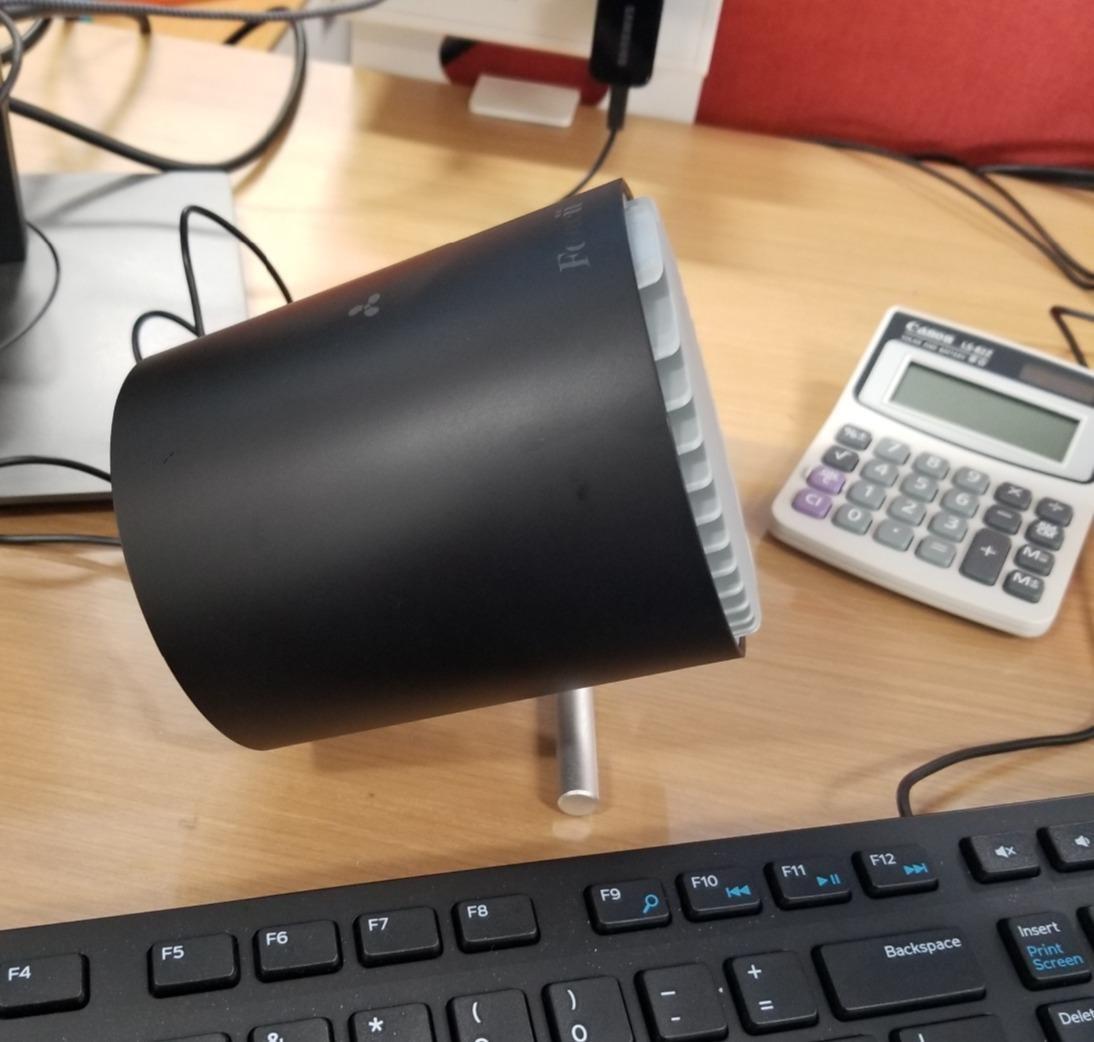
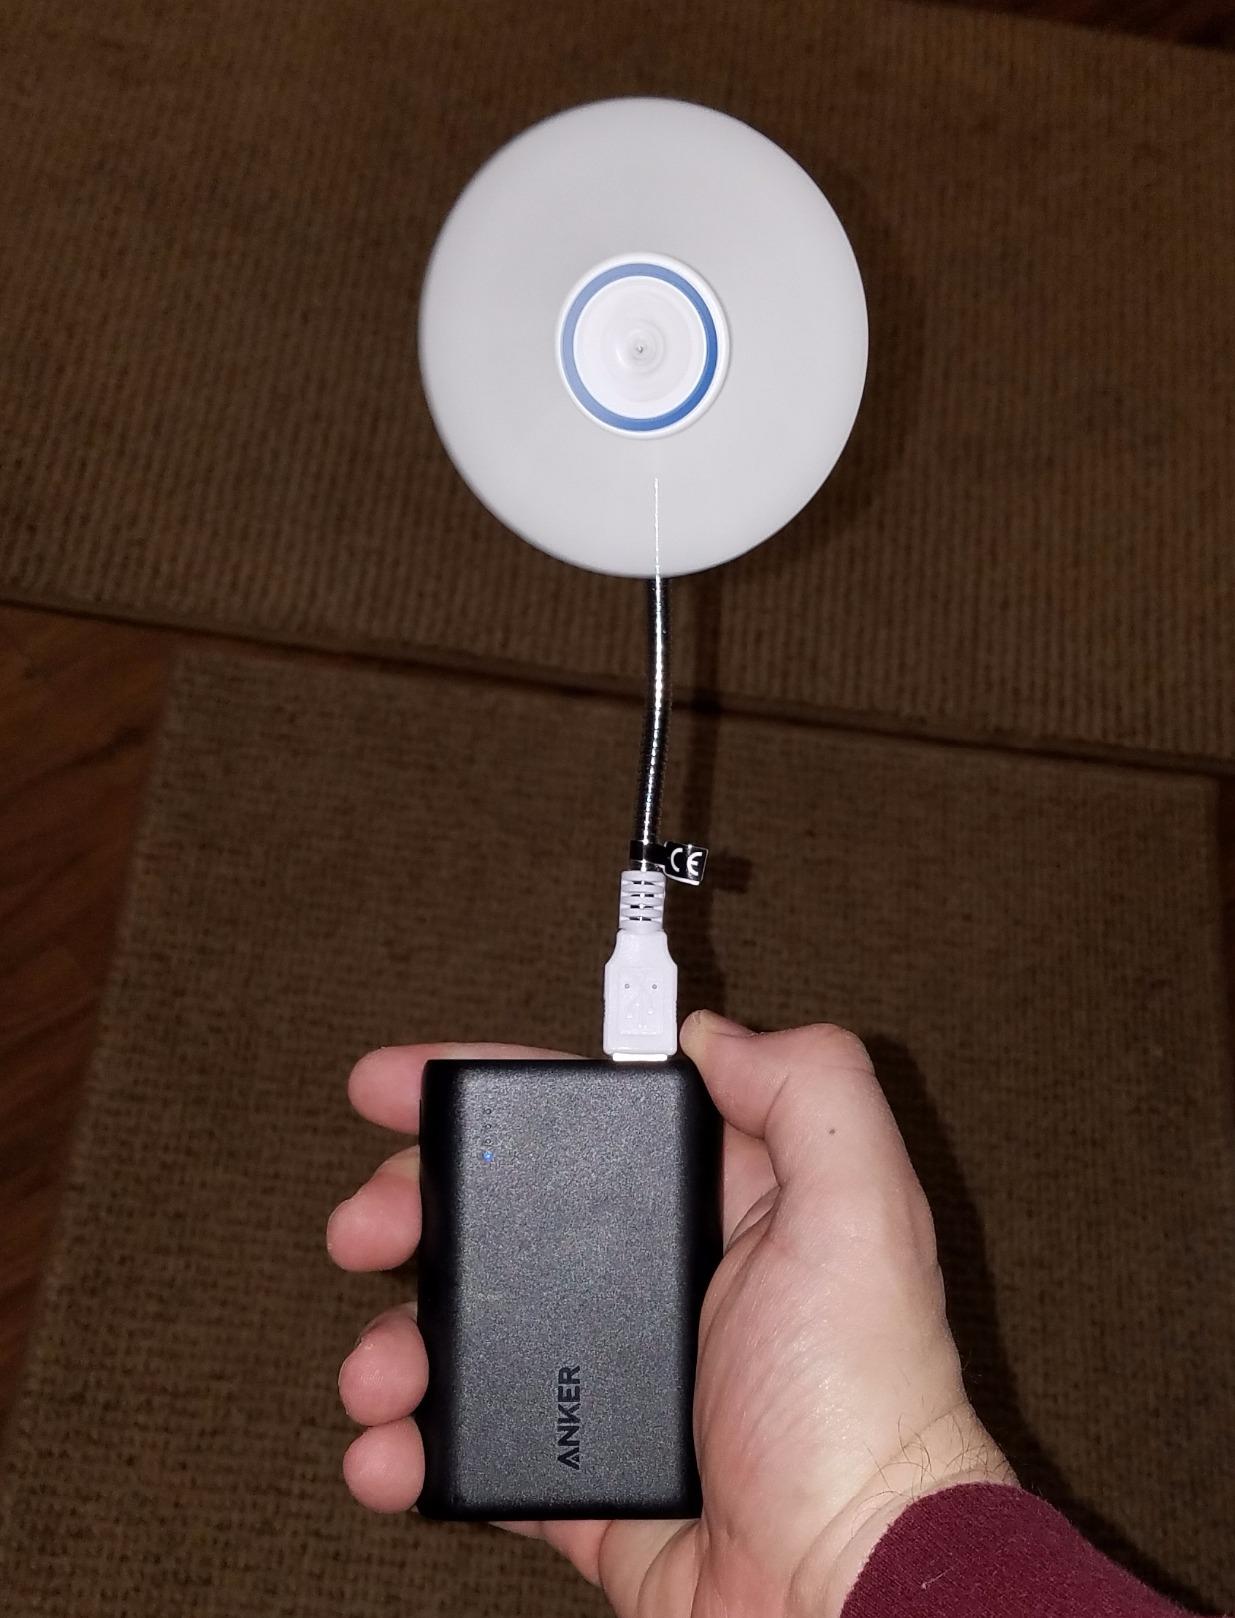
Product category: fan
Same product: no